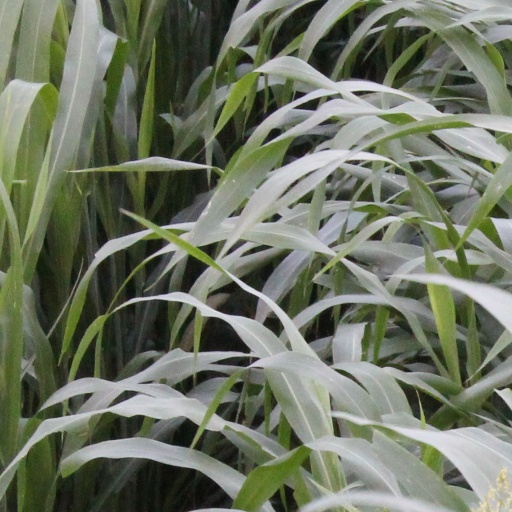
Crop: sorghum